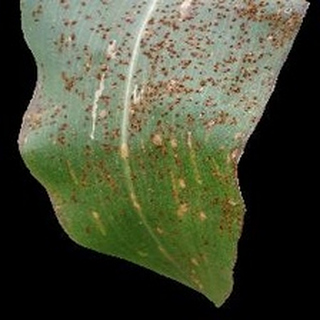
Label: corn_common_rust